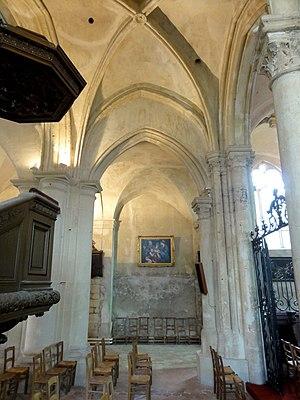
Base du clocher, vue vers le nord.
L'église Saint-Prix est une église catholique paroissiale située à Saint-Prix, dans le Val-d'Oise, en France. La première église romane, à laquelle appartiennent peut-être les corniches à l'est et à l'ouest de la base du clocher, a été donnée à l'abbaye Saint-Martin de Pontoise vers 1085, et un prieuré a été fondé en même temps. Le patron de la paroisse est alors saint Germain. À partir de la fin du XIIᵉ siècle et jusqu'en 1220 environ, l'église est entièrement rebâtie dans le style gothique primitif, et elle conserve de cette époque le plan et l'ordonnancement général, mais très peu d'éléments en élévation : il s'agit essentiellement des chapiteaux au nord de la nef ; des piles orientales du clocher, qui s'élève au-dessus de la croisée du transept ; de l'étage de beffroi du clocher ; et des fenêtres hautes bouchées dans la partie droite du chœur. Au XVᵉ siècle, l'essor du pèlerinage de saint Prix, dont l'église possède sans doute des reliques dès l'origine, fait que ce second patron supplante le premier, qui s'est depuis longtemps effacé.